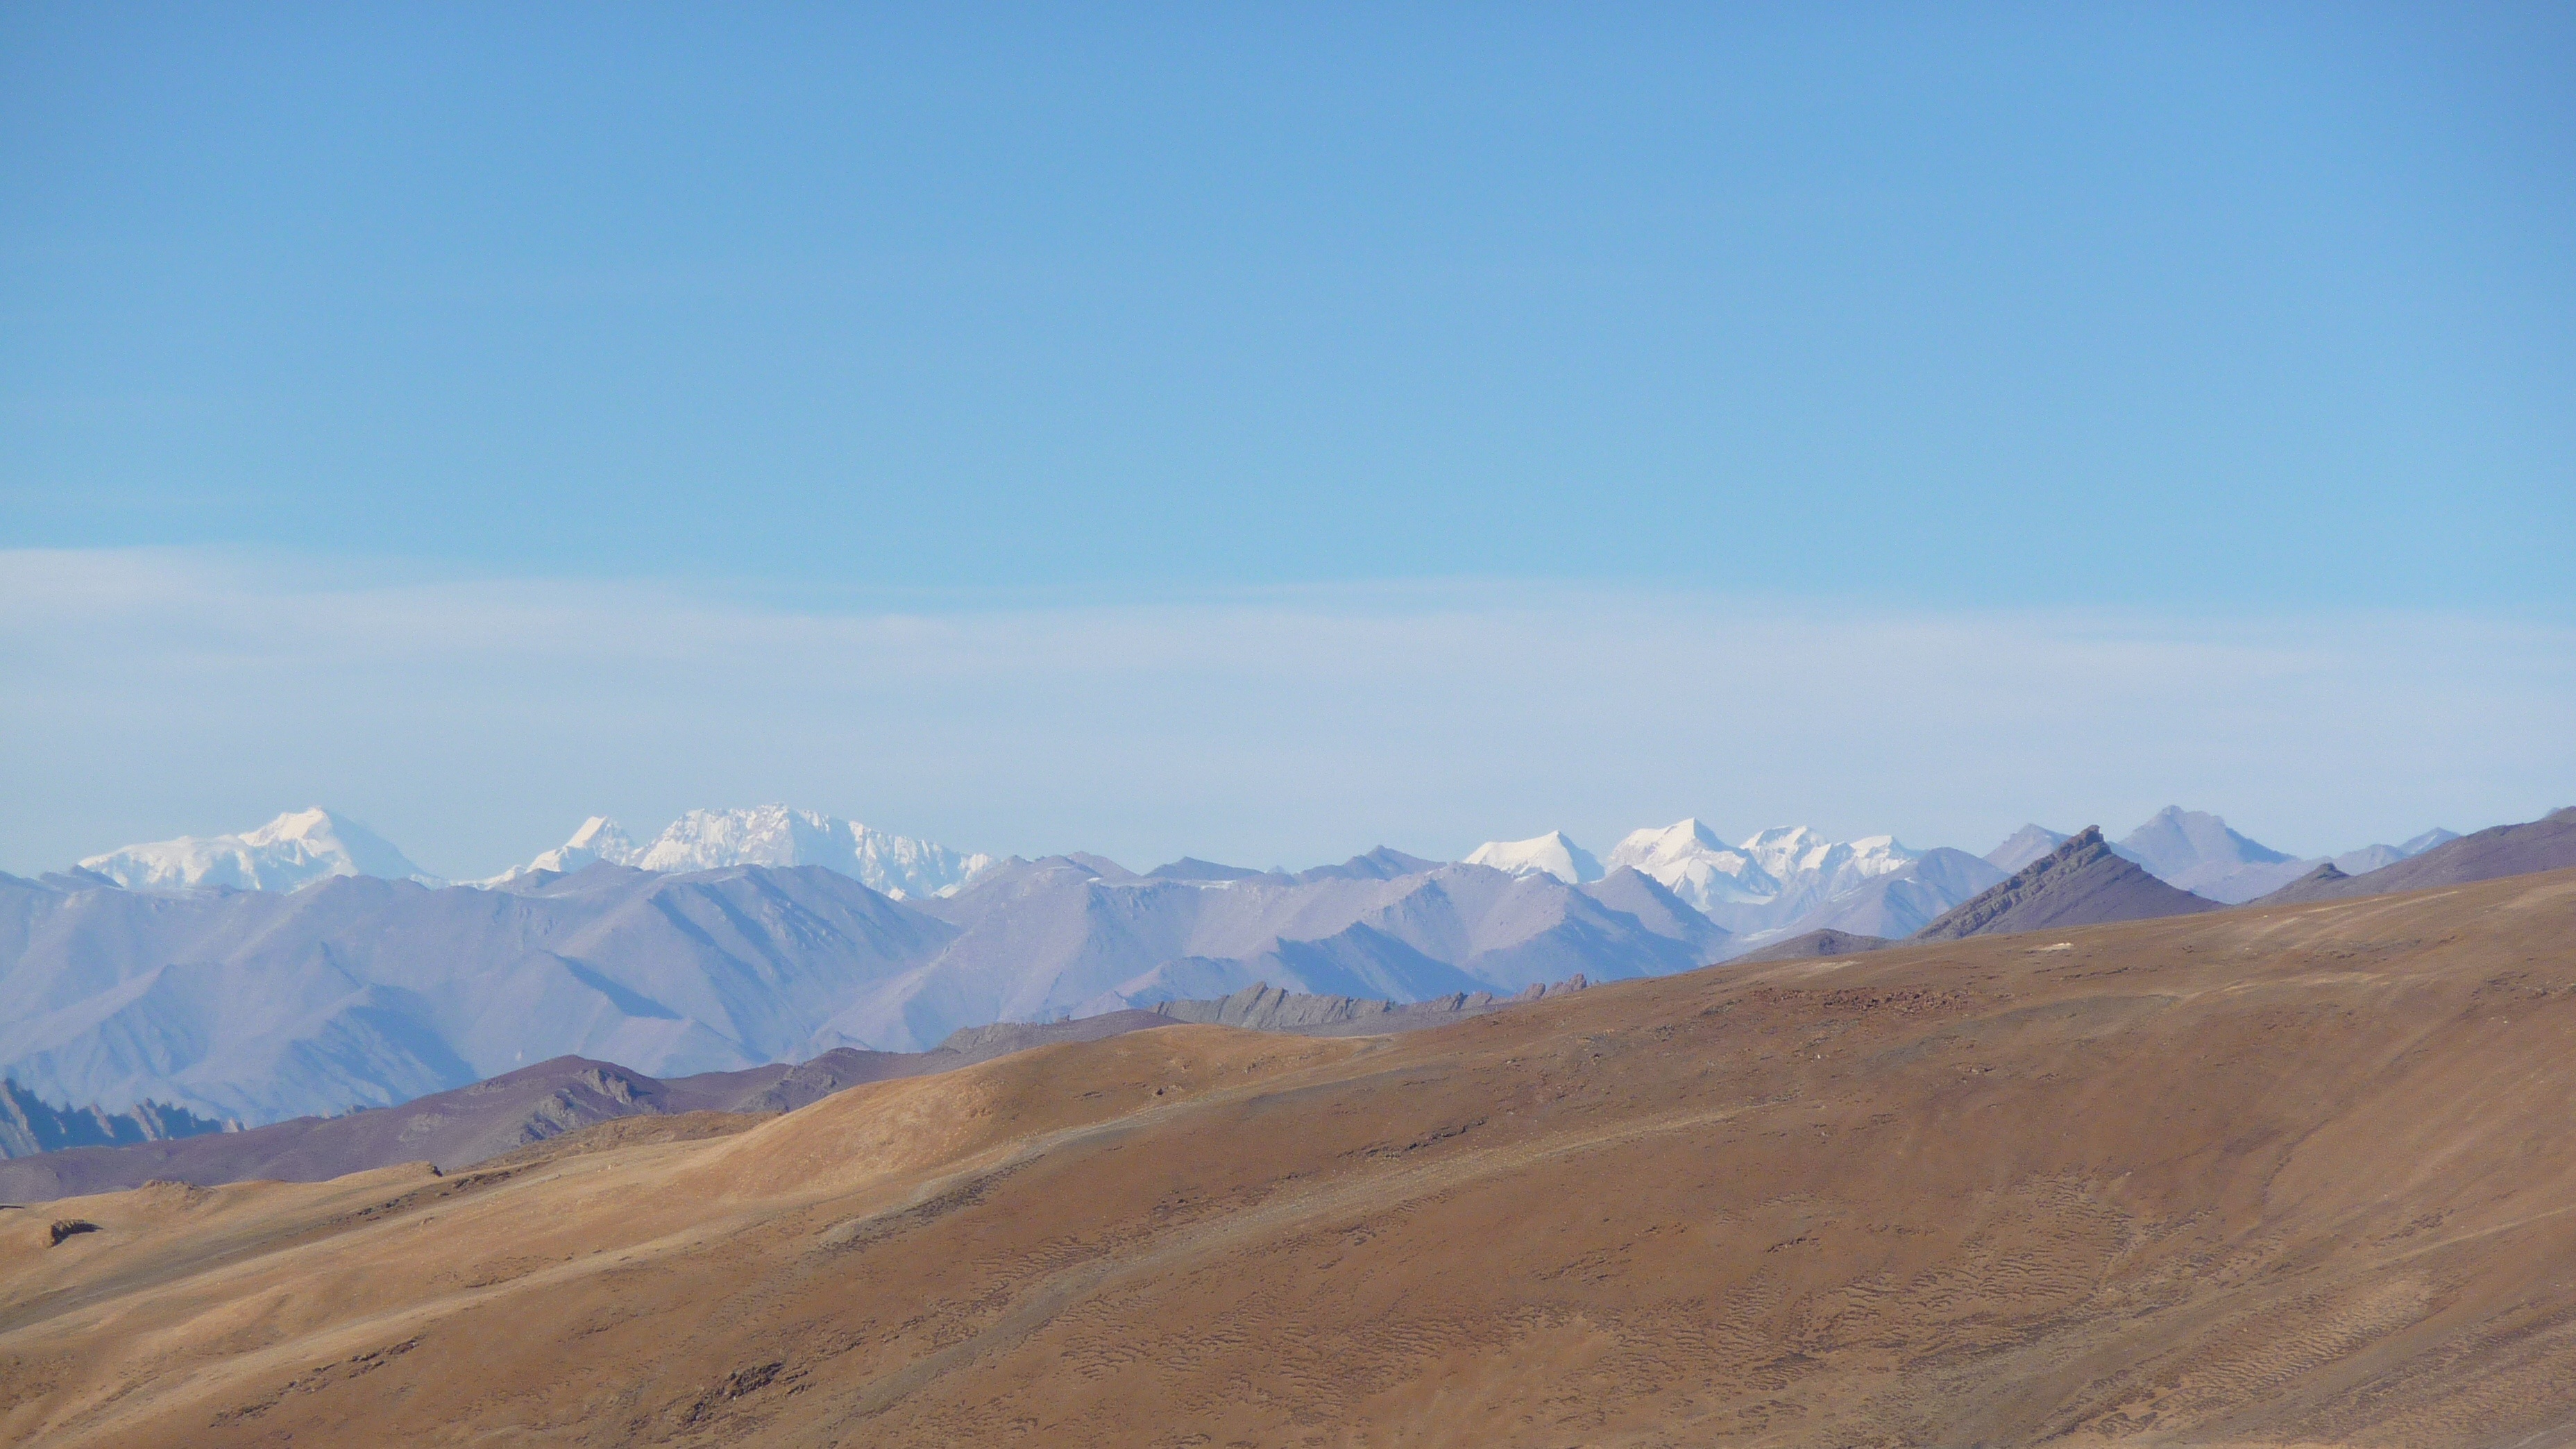
landscape, mountain, hill, valley, mountain range, ridge, plain, badlands, plateau, india, fell, ecosystem, wadi, ladakh, landform, natural environment, geographical feature, mountainous landforms